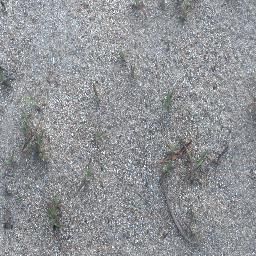
Label: negative